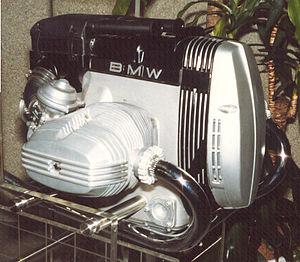
BMW, est un constructeur allemand d'automobiles haut-de-gamme, sportives et luxueuses et de motos, après avoir été un grand constructeur de moteurs d'avions. L'entreprise a été fondée en 1916 par Gustav Otto et Karl Friedrich Rapp. BMW fait partie du Groupe BMW avec Mini et Rolls-Royce.